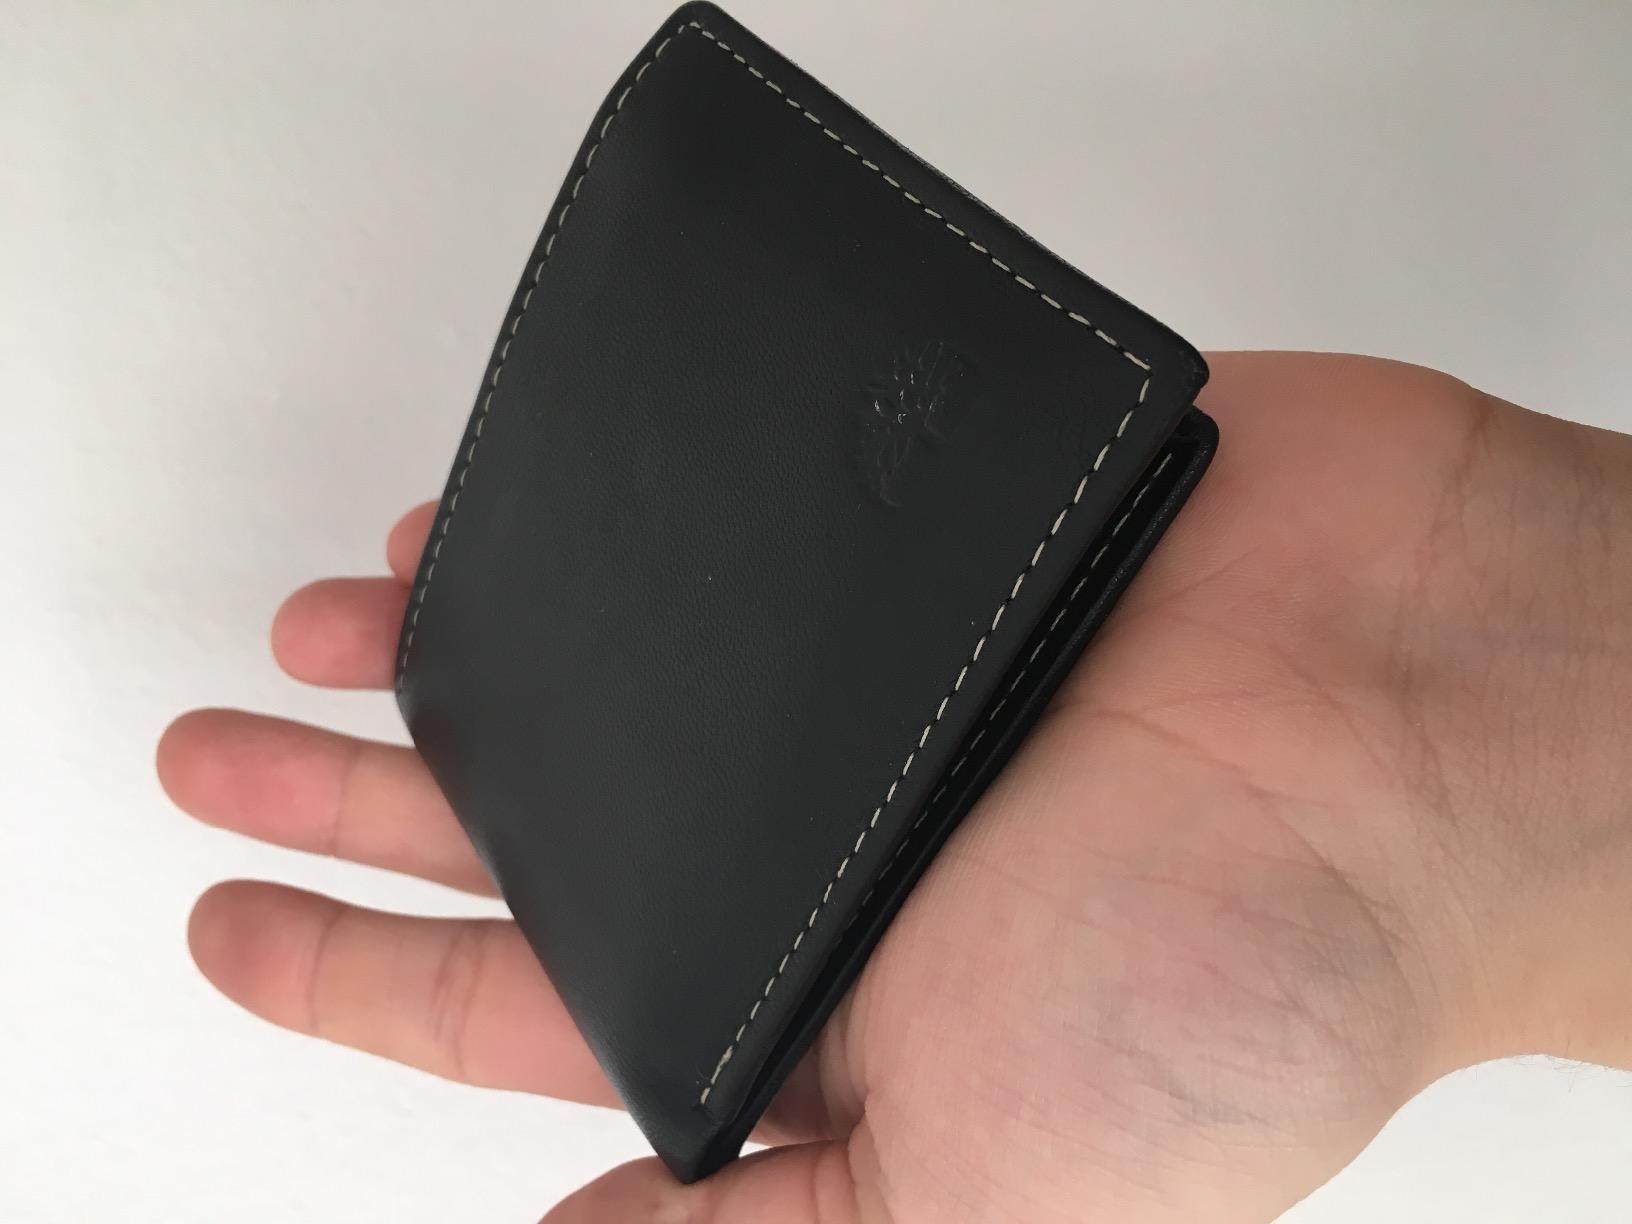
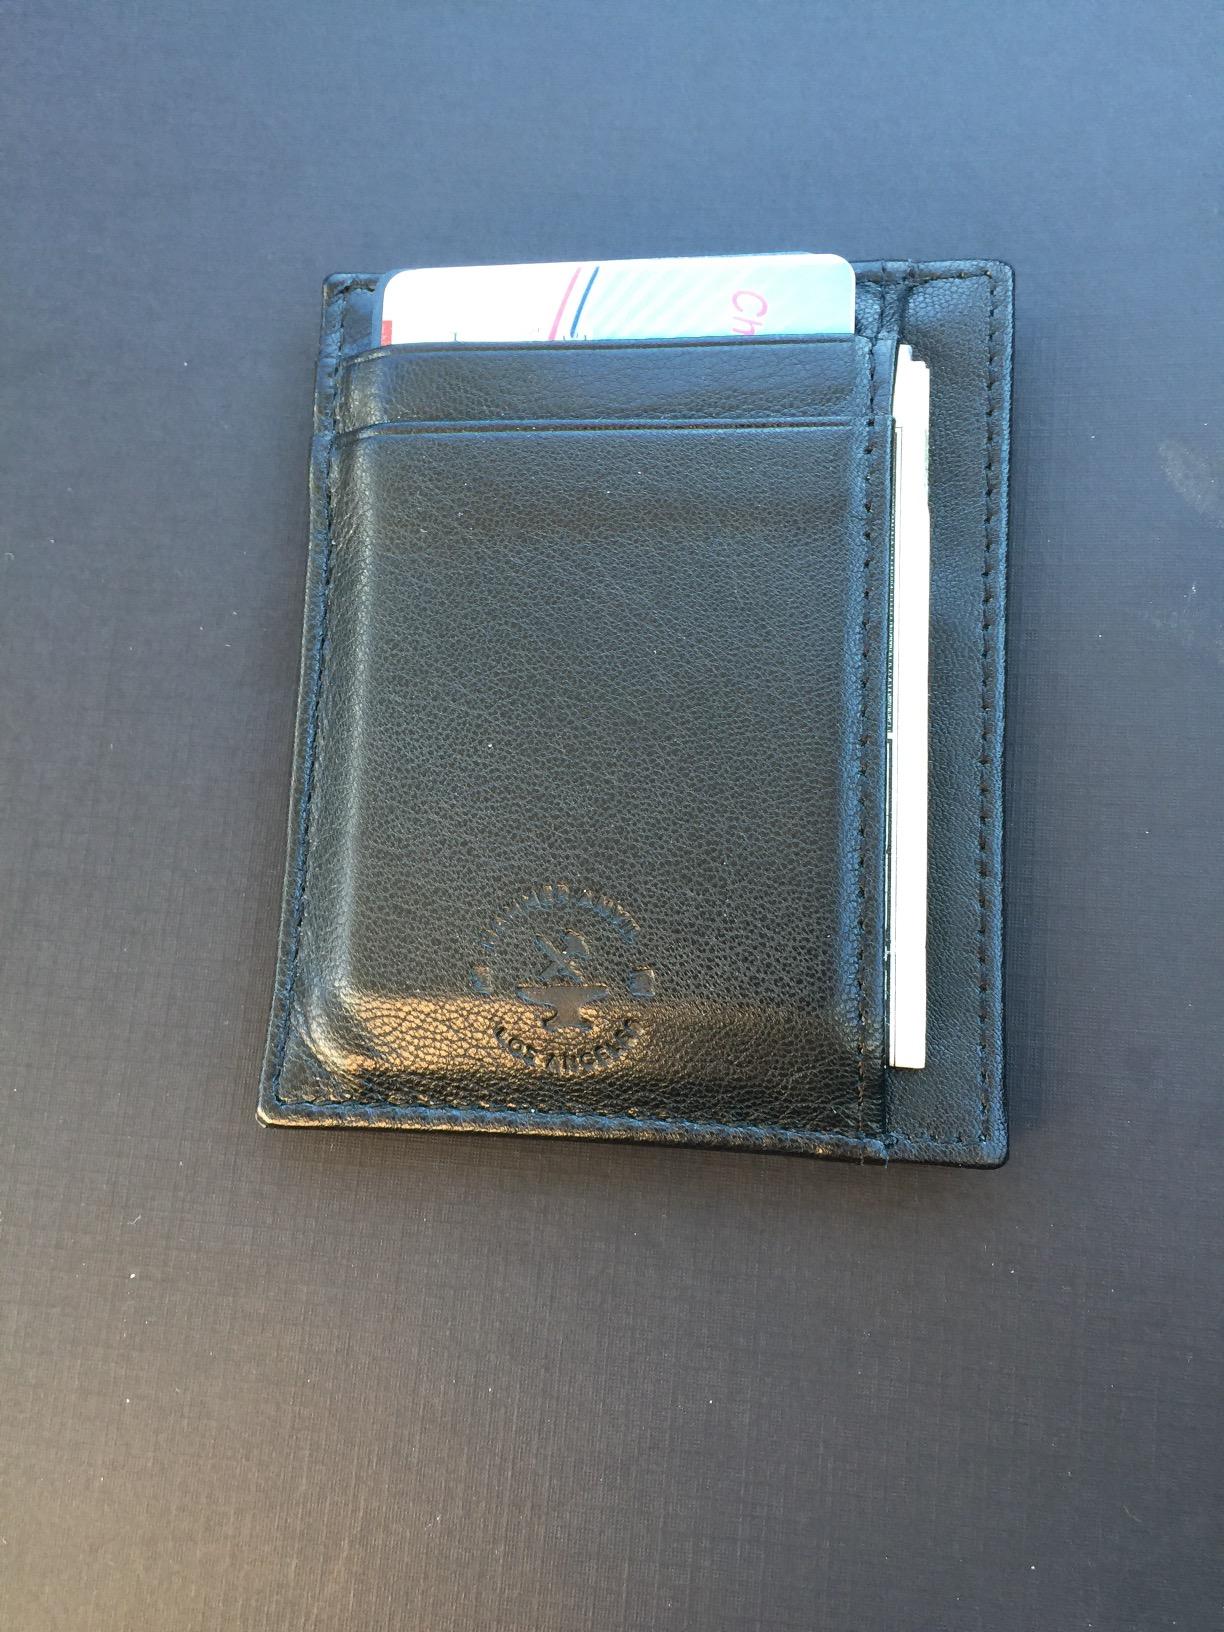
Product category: accessories_wallet
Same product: no